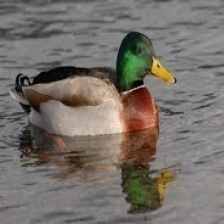
Species: MALLARD DUCK
Scientific name: ANAS PLATYRHYNCHOS
ImageNet parent category: drake